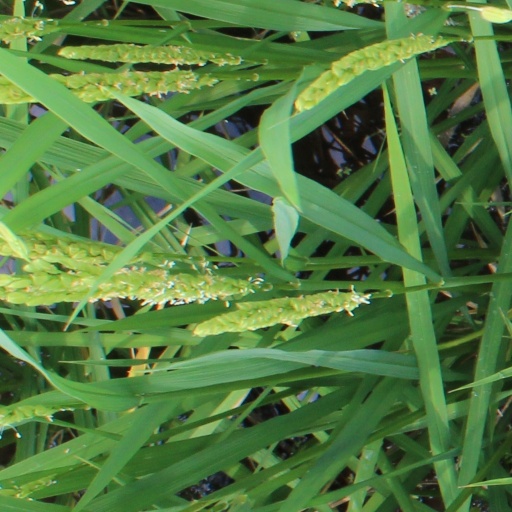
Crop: rice